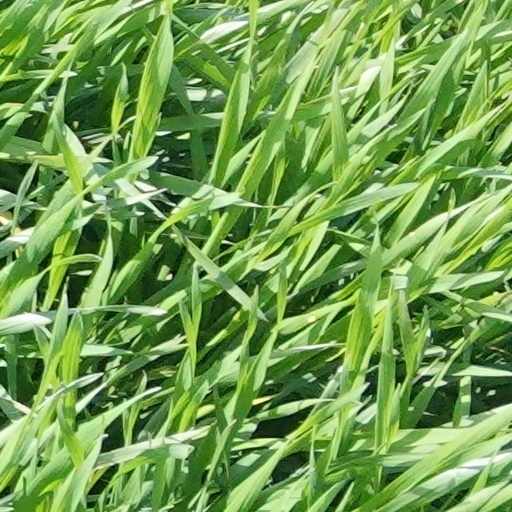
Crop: wheat